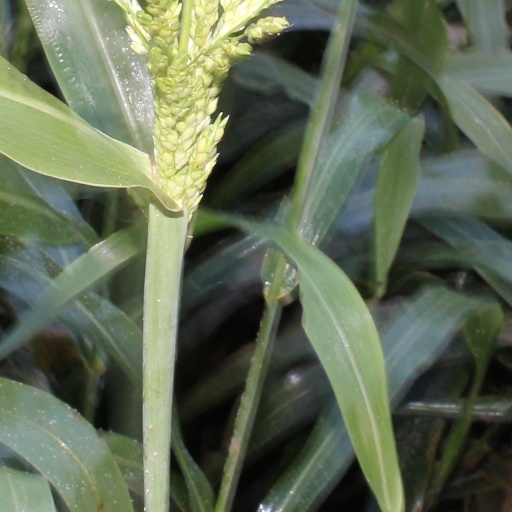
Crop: sorghum